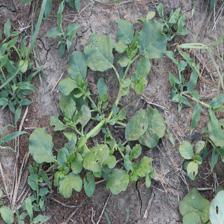
Label: BroadLeafWeed